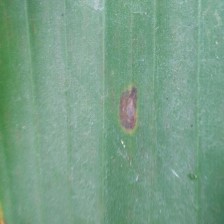
Label: sigatoka